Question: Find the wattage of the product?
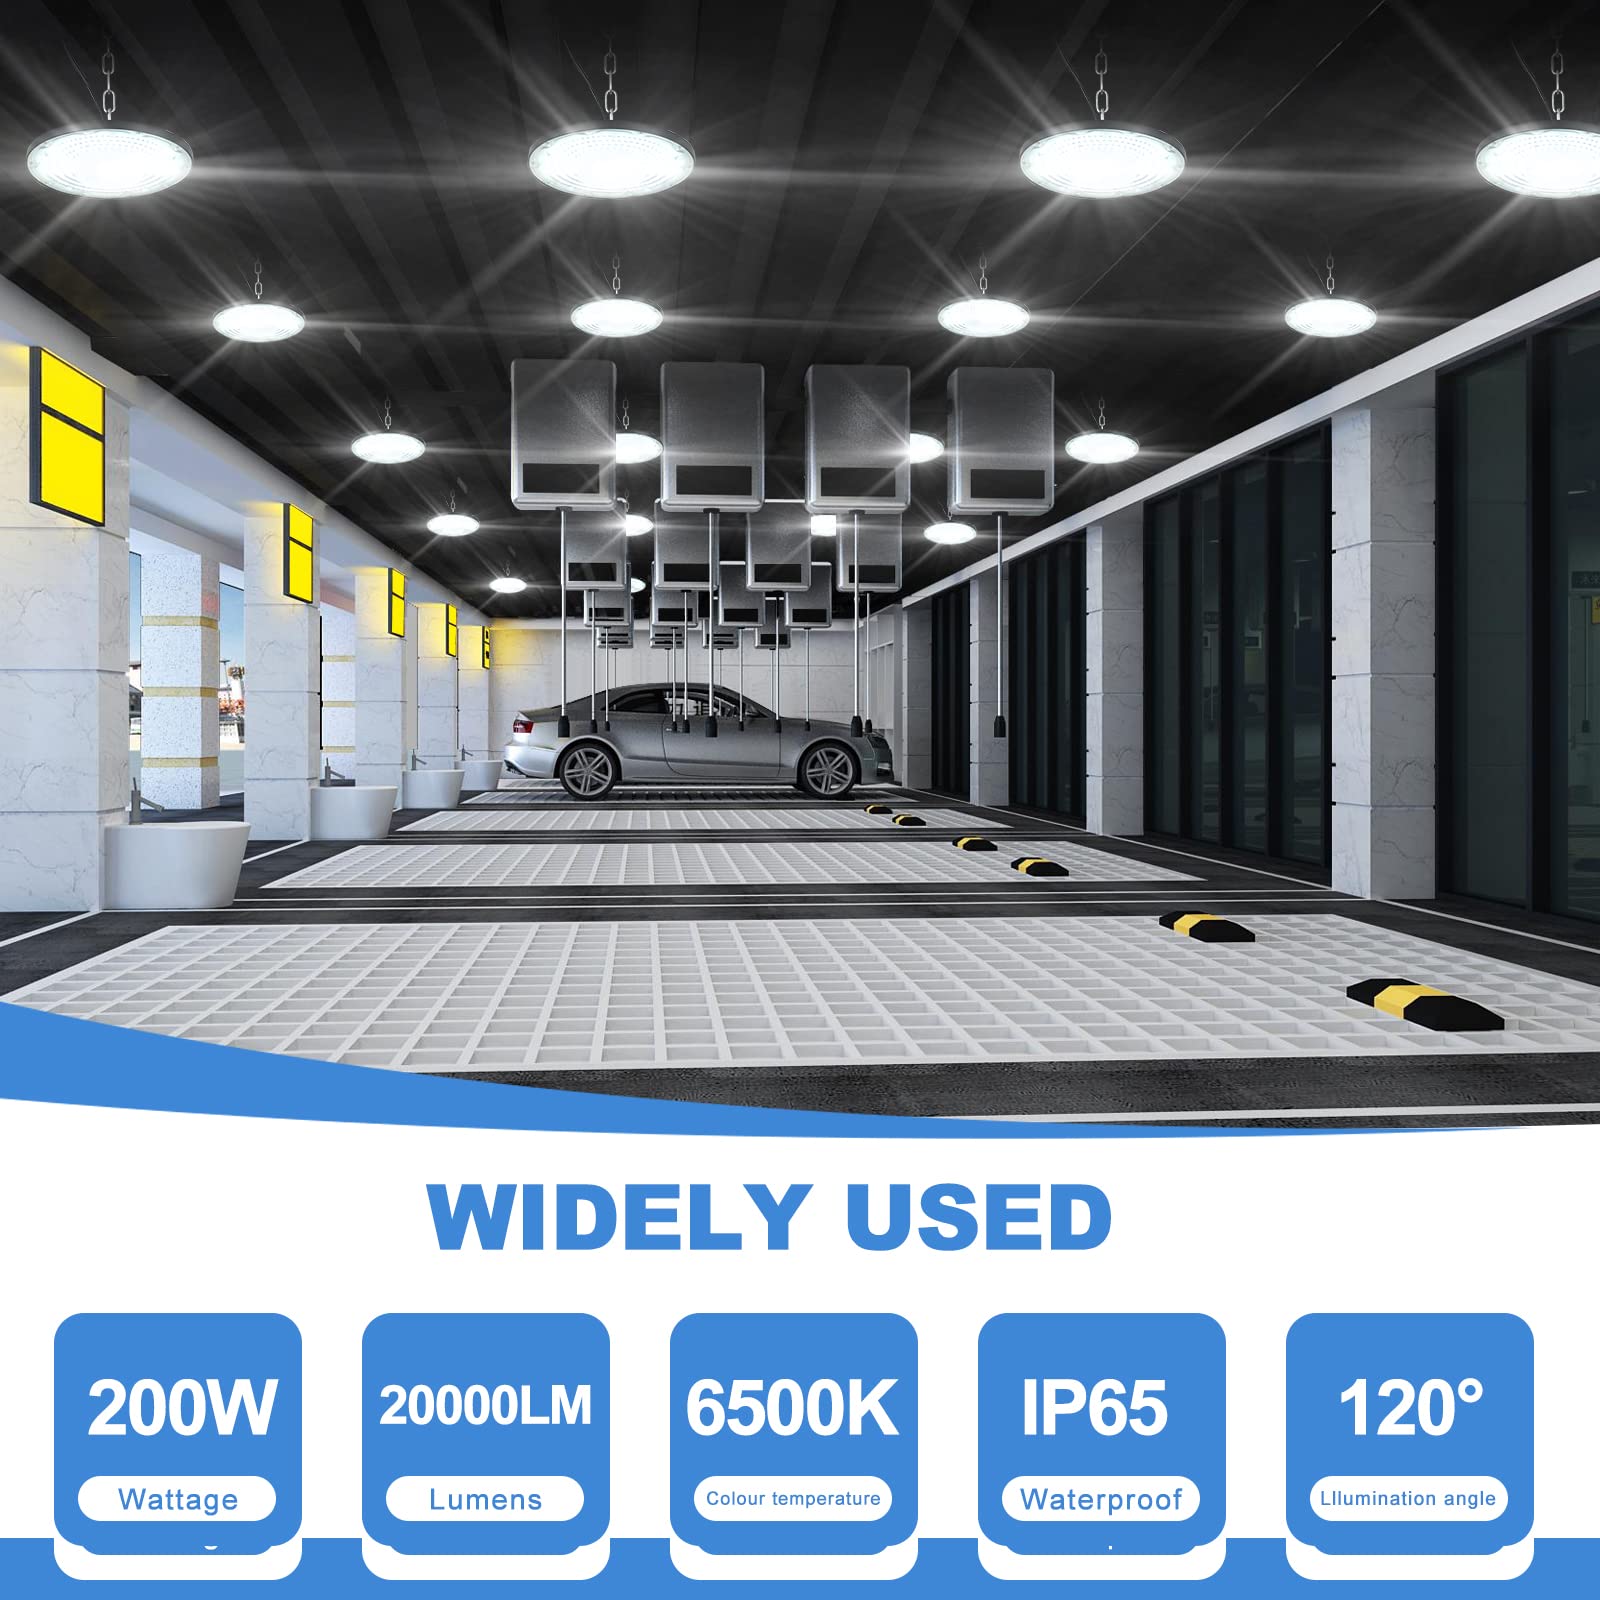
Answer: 200.0 watt